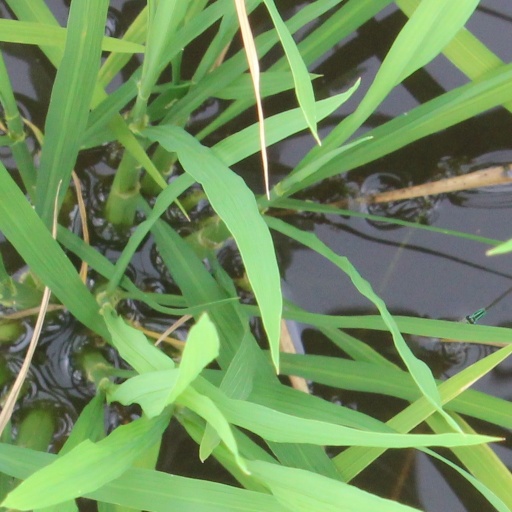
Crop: rice